Saarlouis

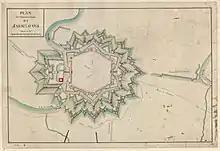
Fortress of Saarlouis in 1750

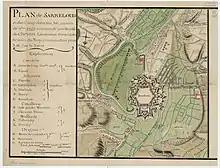
Fortress of Saarlouis with staging area 1753

With the Treaties of Peace of Nijmegen in 1678/79, Lorraine fell to France. In 1680, Louis XIV of France gave orders to build a fortification (to defend the new French eastern frontier) on the banks of the river Saar which was called "Sarre-Louis". Notable French military engineer, Sébastien Le Prestre de Vauban, constructed the town, which would serve as the capital of the Province de la Sarre. The plans were made by Thomas de Choisy, the town's first Gouvenour. In 1683, Louis XIV visited the fortress and granted arms. The coat of arms shows the rising sun and three Fleur-de-lis. The heraldic motto is "Dissipat Atque Fovet": He (the Sun) dispels (the clouds) and heats (the earth).